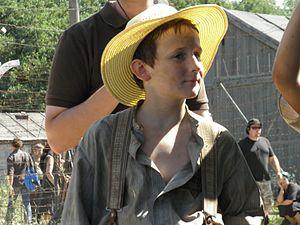
Oliver Cywie dans le rôle de Simon Zygler dans le film ""La rafle"""
La Rafle est un film dramatique et historique écrit et réalisé par Roselyne Bosch, sorti en 2010.
Oliver Cywie est un acteur français né le 29 septembre 1998 à Paris.